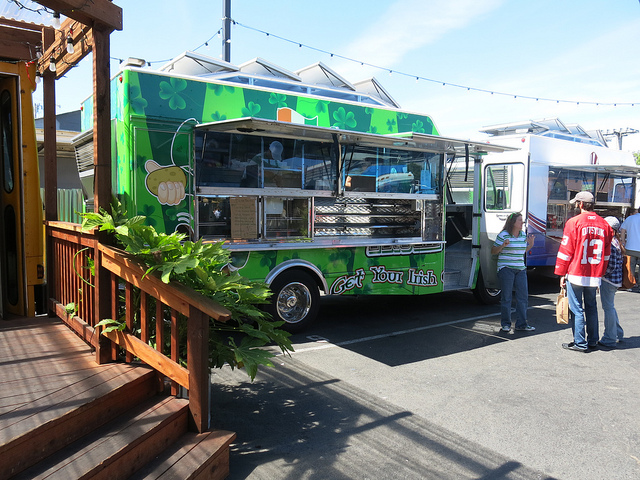
A food truck sitting in front of a brown wooden building.

A colorful food truck is waiting to serve it's first customer.

a green and silver food truck and some people

People standing in front of a food truck.

A woman, man and child standing near a food truck.